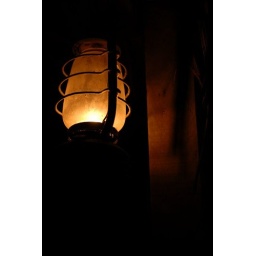
lamps in the water museum